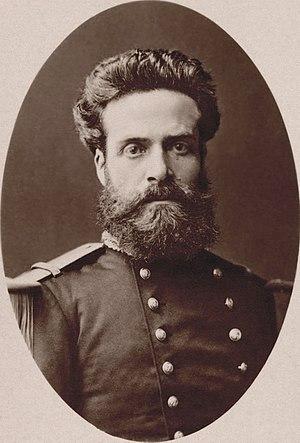
Armand Reclus (1843 - 1927), officier de marine et explorateur, photographie positive sur papier albuminé
Armand Reclus de son nom complet Elie Armand Ebenhezer Reclus né à Orthez le 13 mars 1843 et mort à Sainte-Foy-la-Grande le 9 janvier 1927 est un ingénieur naval, officier de marine et géographe français. Explorateur de la zone du Darien en Amérique centrale, il est l'un des pères du projet du canal de Panama.